Steve Thompson (rugby union)

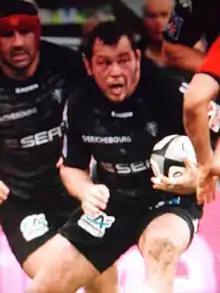
Thompson in 2010

Stephen Geoffrey Thompson MBE (formerly Steve Walter; born 15 July 1978) is a former rugby union player who played at hooker for Northampton Saints and England. He was once England's most capped hooker and played for the British & Irish Lions.